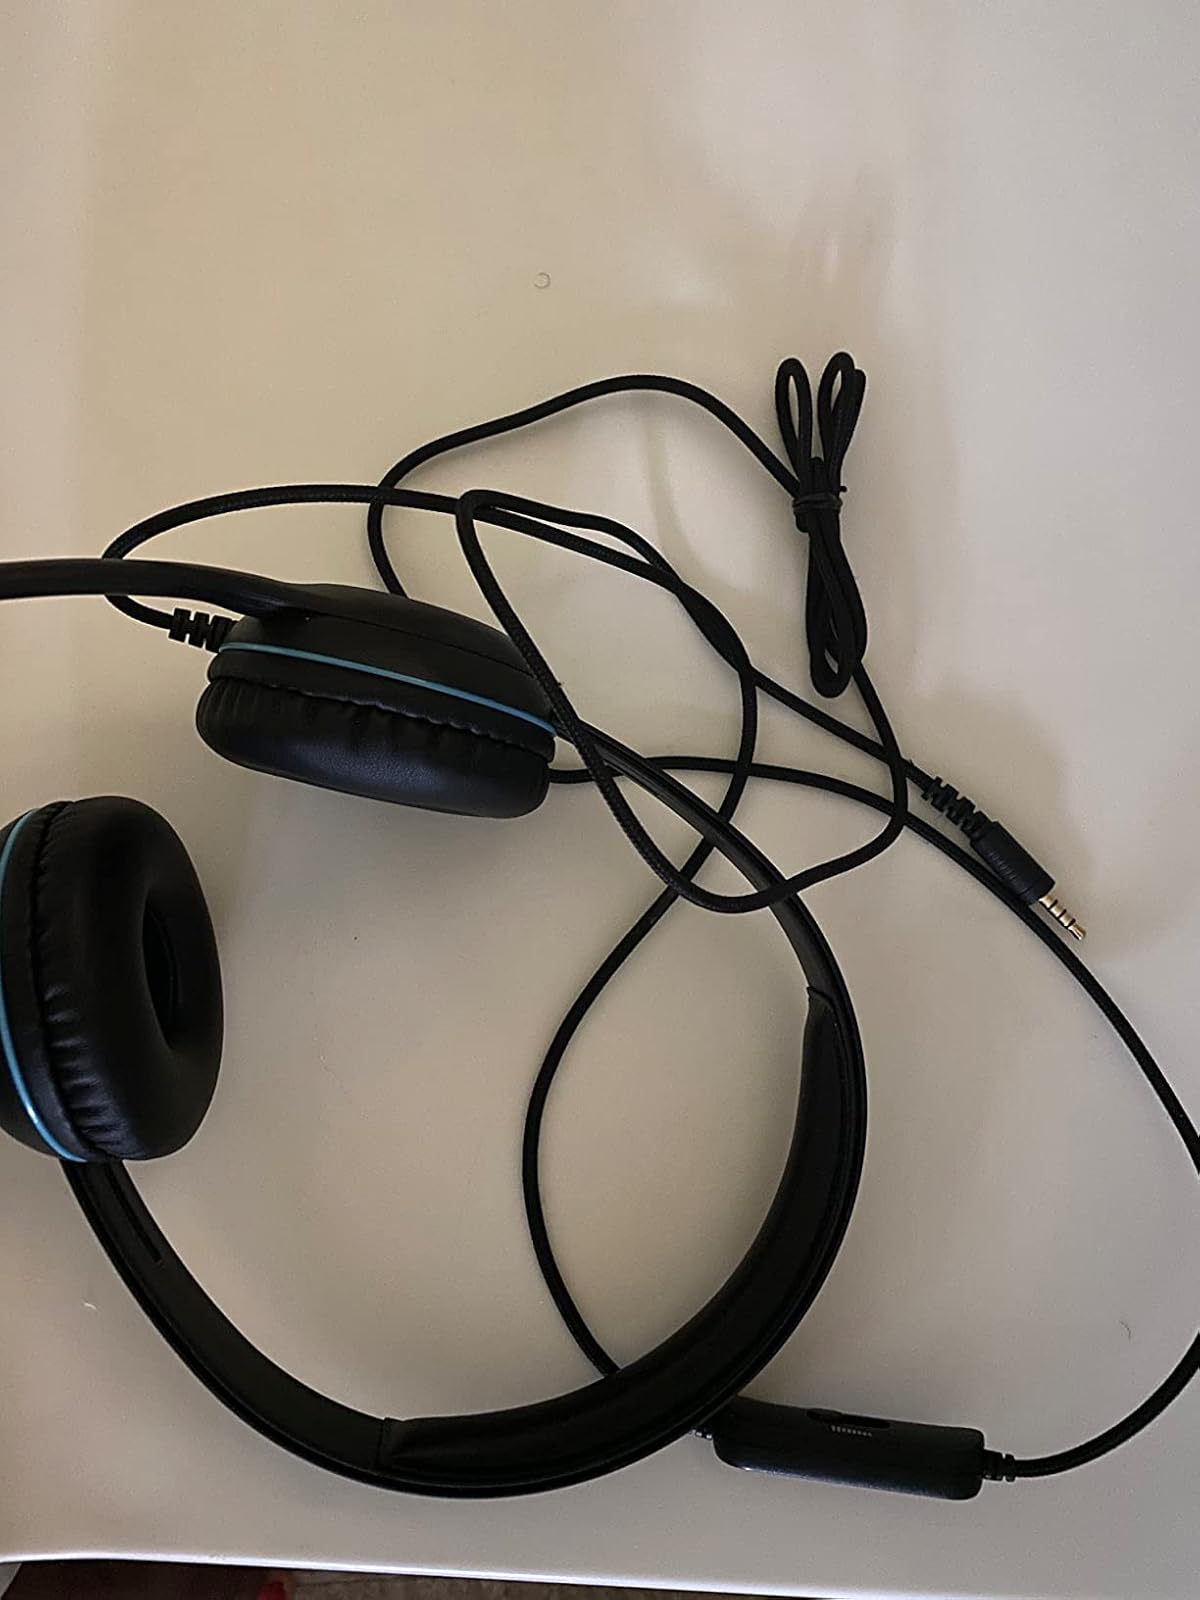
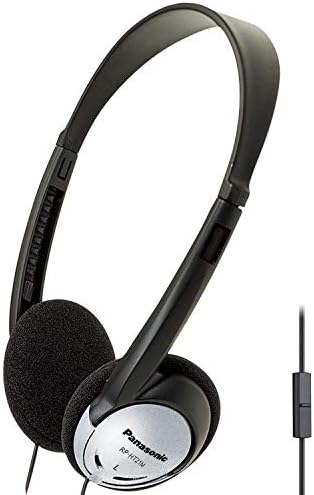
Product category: headphones
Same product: no